List of residential colleges

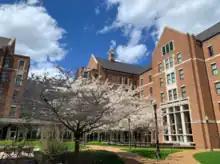
Warren College

There are four constituent colleges, all founded in the 19th century, that federated to form the University of Roehampton and continue as colleges within the university: